Liede Tilanus

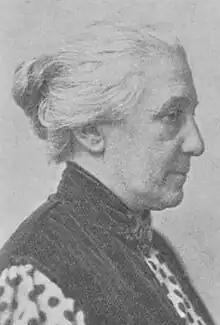
Liede Tilanus

Liede Tilanus (30 March 1871 – 31 March 1953) was a Dutch politician, socialist, and feminist. She was a member of the Amsterdam City Council and was on the national board of the Association of Social Democratic Women's Clubs.